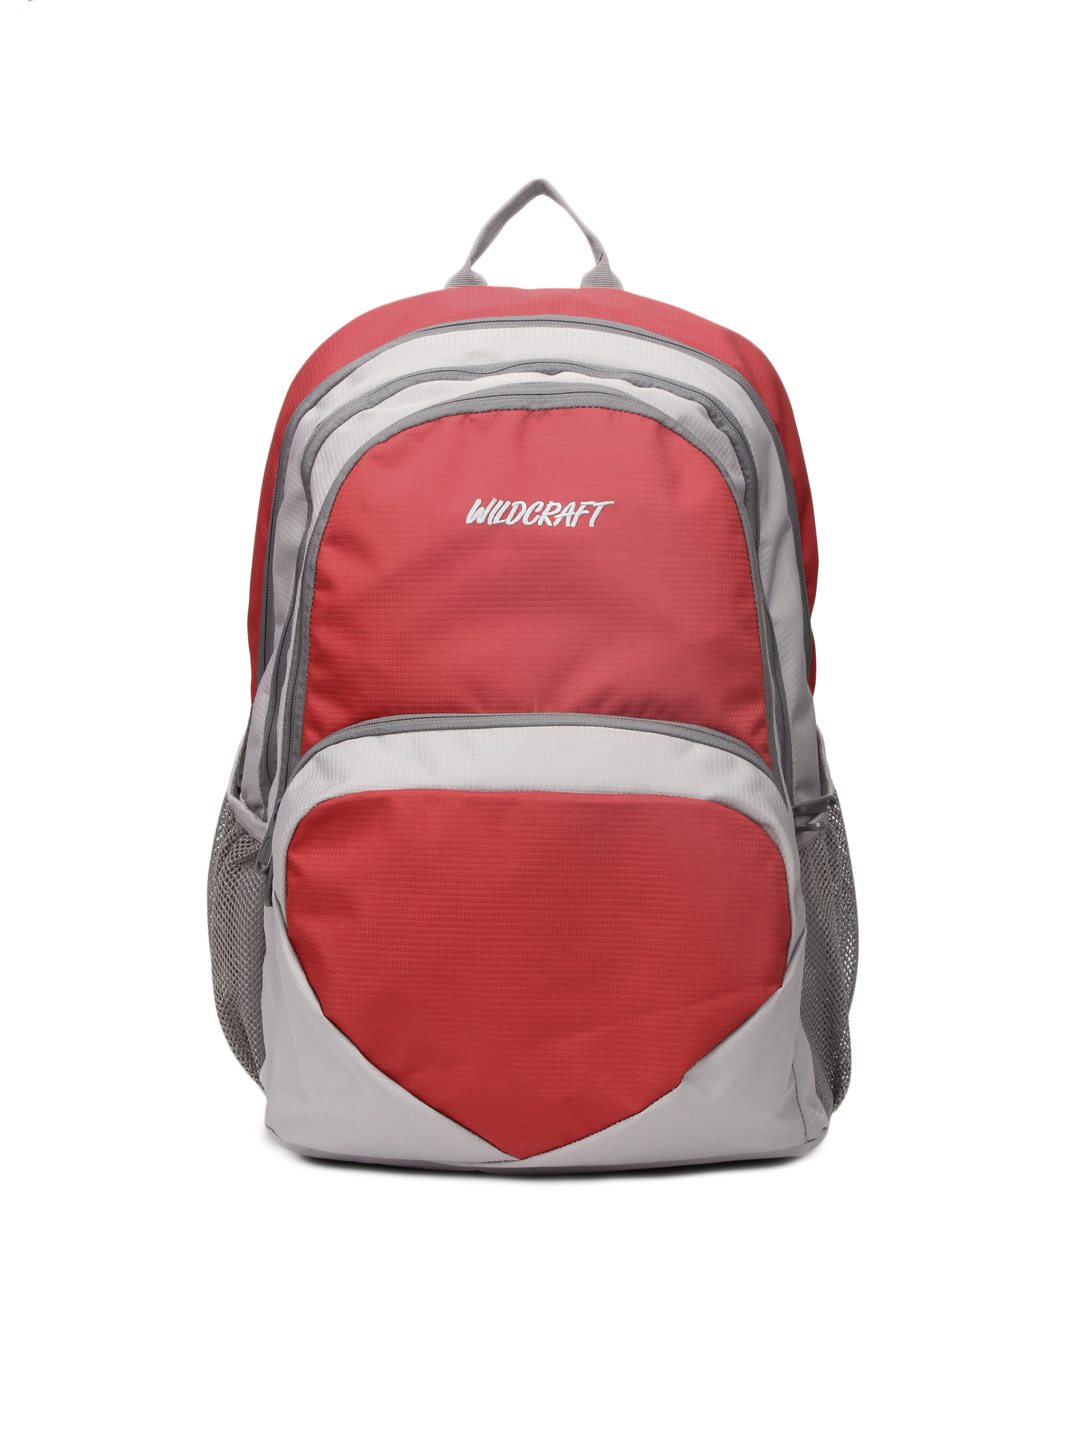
Wildcraft Unisex Red and Grey Backpack
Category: Accessories / Bags / Backpacks
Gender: Unisex
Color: Red
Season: Summer 2012
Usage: Casual